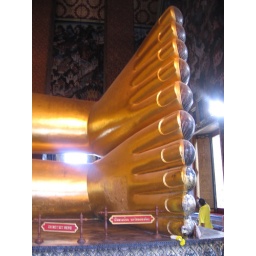
Buddha's feet. Notice the guy in the yellow shirt for a point of reference.